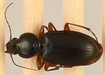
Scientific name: Synuchus impunctatus
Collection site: Steigerwaldt-Chequamegon NEON (STEI), plot STEI_003